Danville Airport

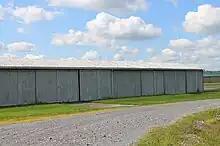
Hangar at Danville Airport

Danville Airport covers an area of at an elevation of 559 feet (170 m) above mean sea level. It has one asphalt paved runway designated 9/27 which measures 3,000 by 60 feet (914 x 18 m).